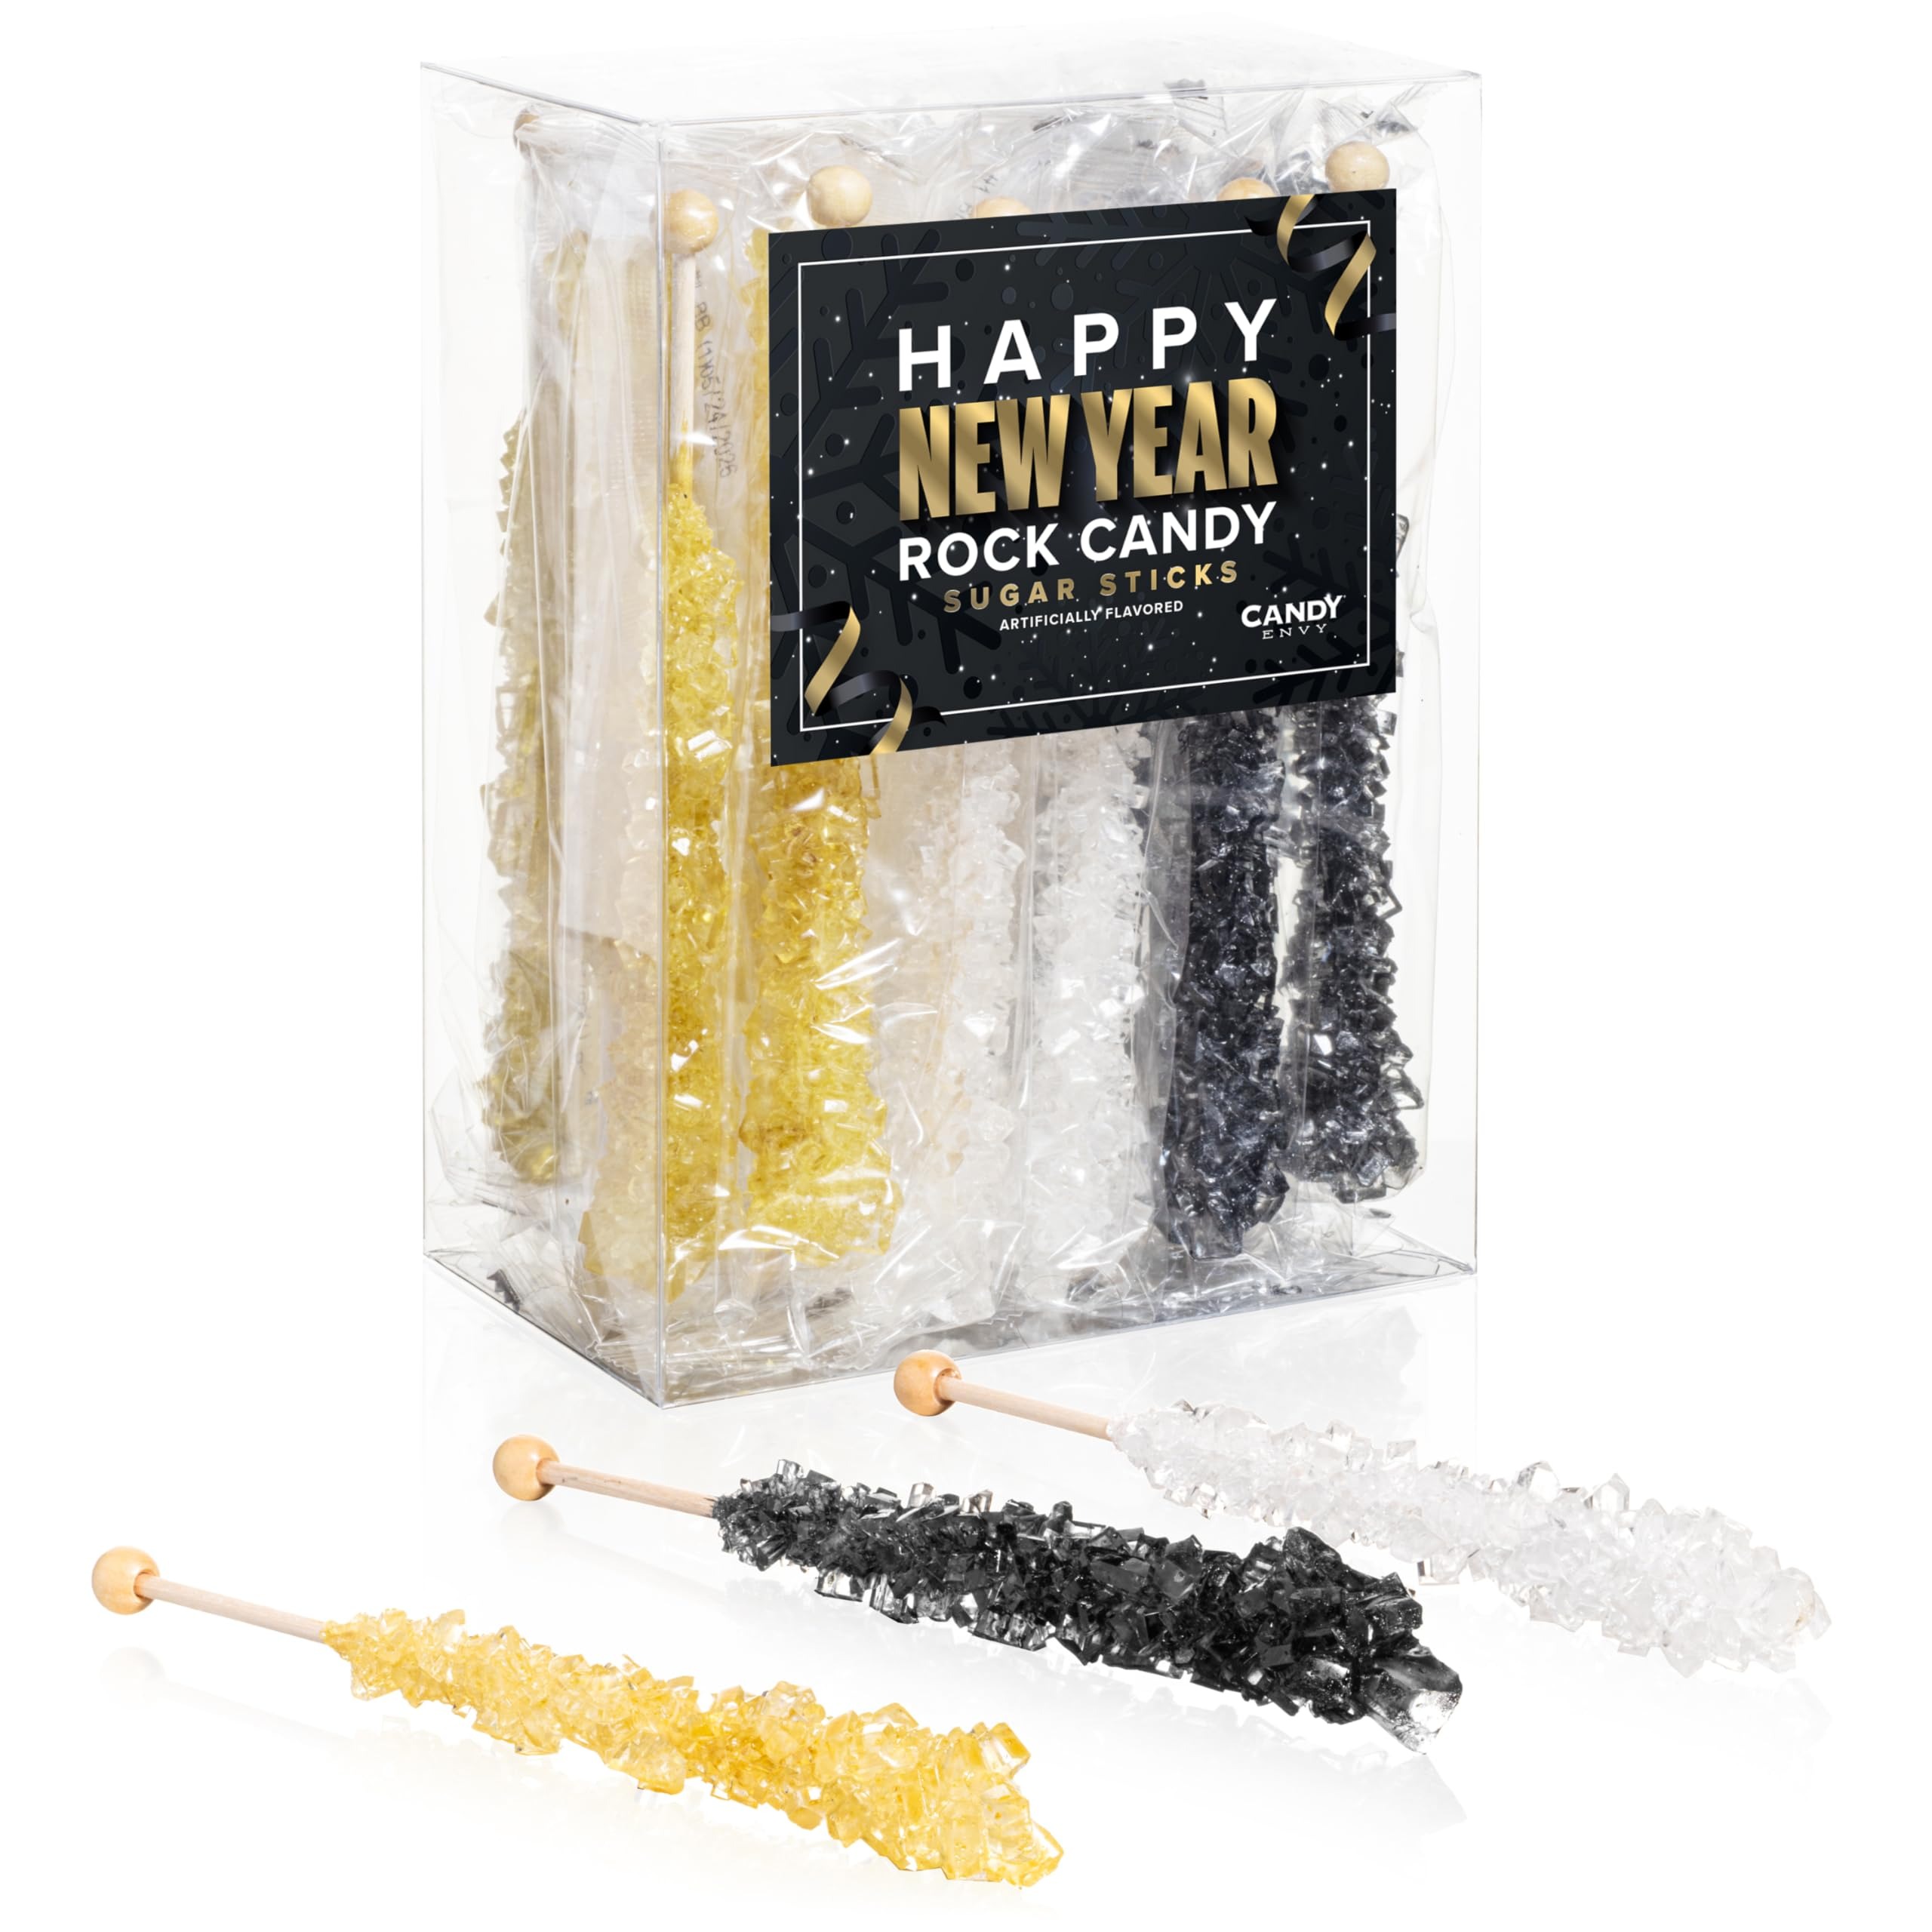
Item Name: Candy Envy - Happy New Year Rock Candy Sugar Sticks - 18 Indiv. Wrapped - Gold, Black, White
Bullet Point 1: Ring in the New Year with our 18 Individually Wrapped Gold, Black, & White Rock Candy Sugar Sticks!
Bullet Point 2: Add to your Champagne Flutes for that extra touch, that everyone is sure to remember the next day!
Bullet Point 3: Flavors Include: Black Cherry (Black), Original Sugar (Gold), Original Sugar (White)
Bullet Point 4: Every piece of Rock Candy Sugar Stick is Sugarlized on the stick and has, on average, 4" of Sugar Candy on every stick! Total size from bottom of stick to top of candy is 7 inches.
Bullet Point 5: Our Rock Candy Sugar Stick is manufactured in South Africa.
Product Description: GOLD, BLACK, AND WHITE ROCK CANDY ON A STICK - Vibrant colored Gold, Black, and White rock candy to help you ring in the New Year! Or just add beautful decoration to any event or party!
Value: 18.0
Unit: Count

Price: 27.99